Chrysler LH platform

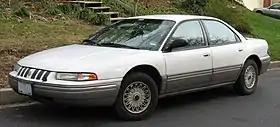
1993–1997 Chrysler Concorde

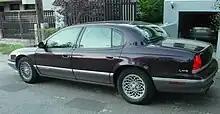
1994–1997 Chrysler LHS

The first generation LH cars used the existing 3.3 L OHV V6 as well as a new 3.5 L SOHC V6, with a four-speed automatic transmission as standard.